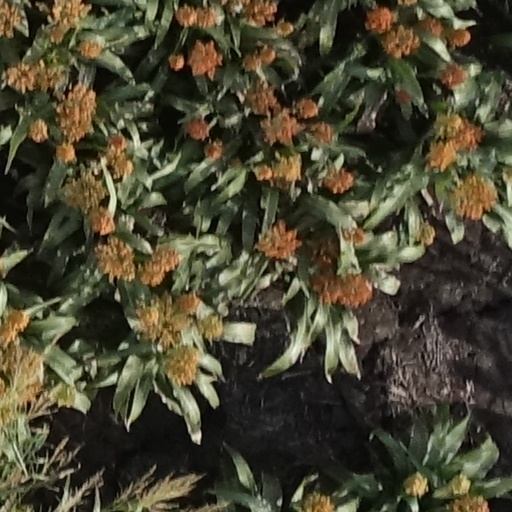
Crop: sorghum